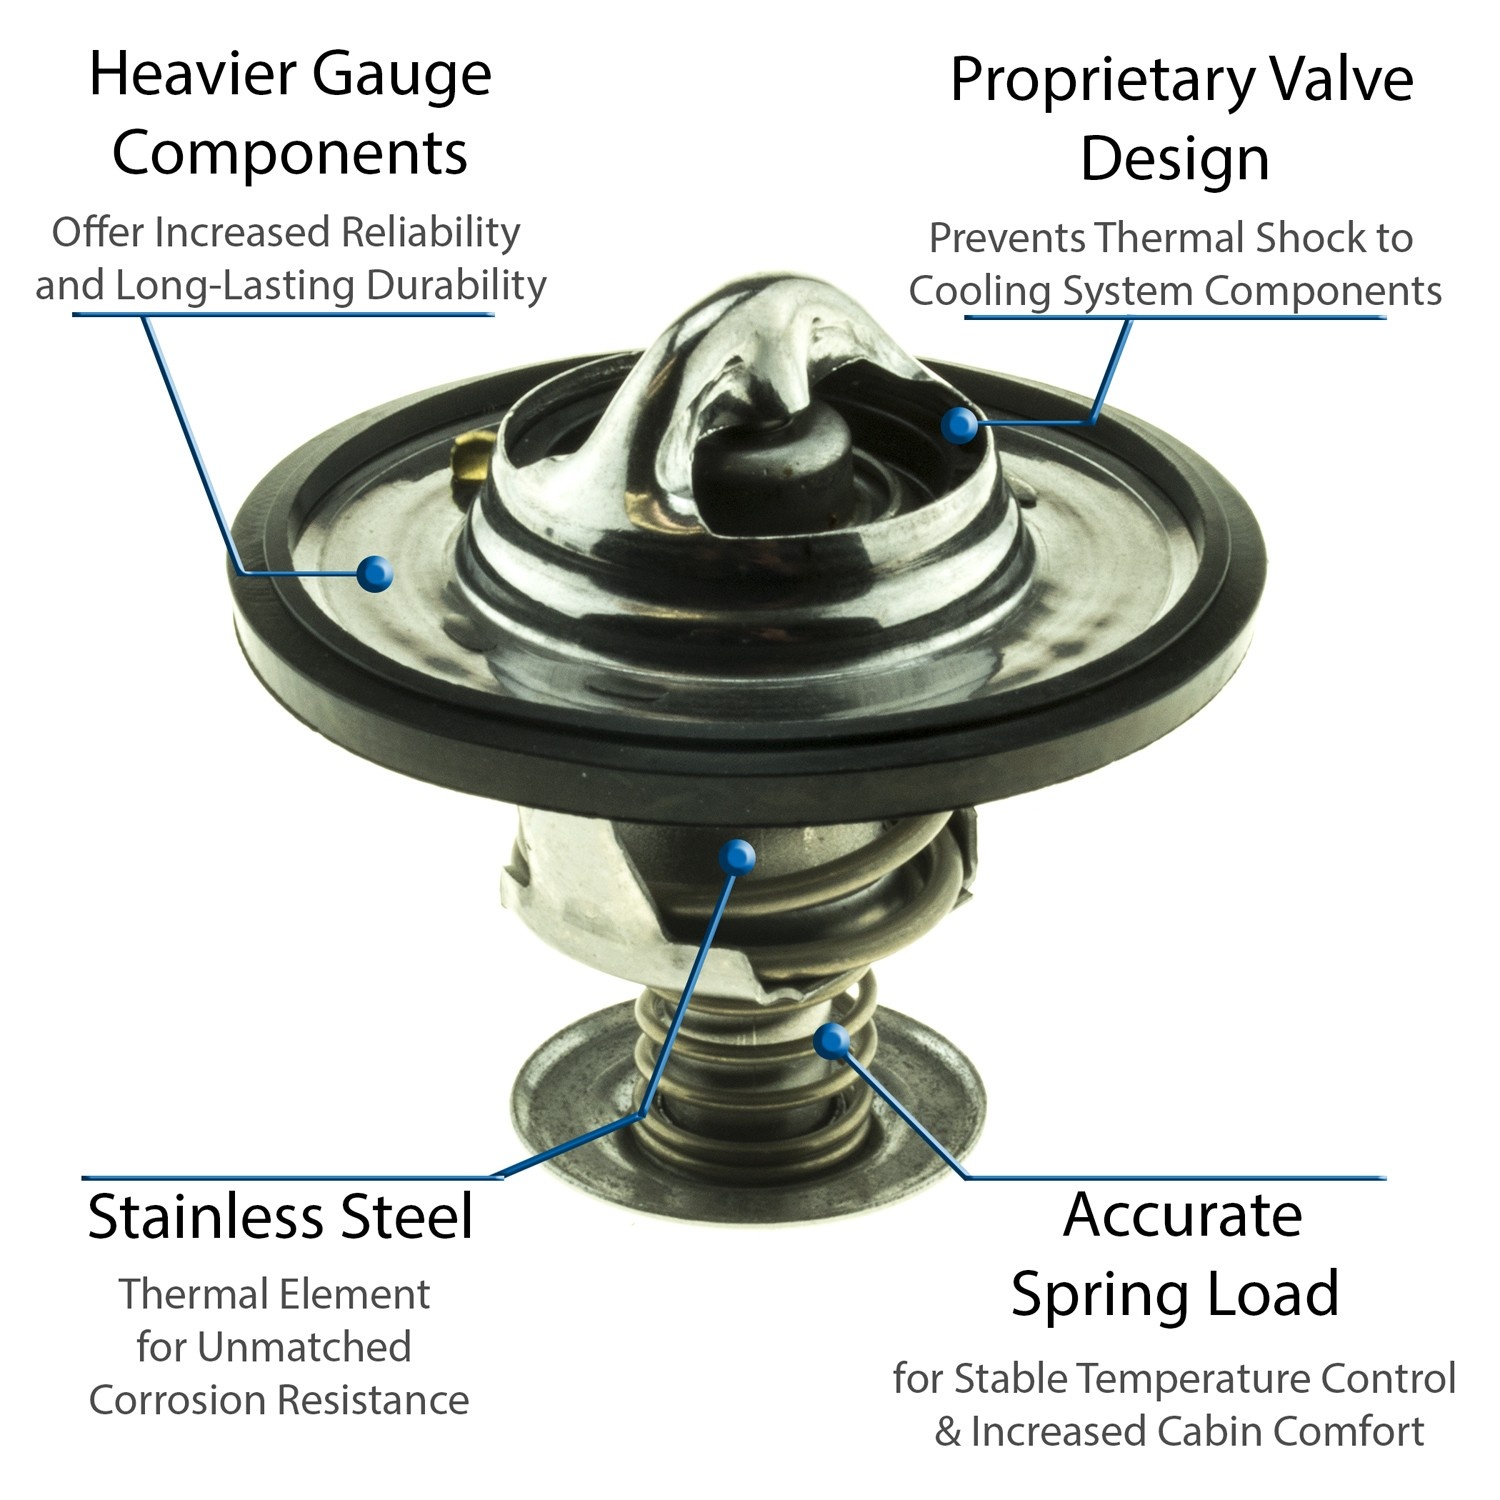
Motorad 5265-195 Engine Coolant Thermostat
UltraStatâ„¢ Thermostats are the toughest thermostats on the market. All heavy gauge stainless steel construction provides long-life durability, as well as complete corrosion resitance. Exclusive BLVTâ„¢ Valve technology minimizes thermal shock to cooling system components.
Brand: Motorad
Category: Vehicles & Parts > Vehicle Parts & Accessories > Motor Vehicle Parts > Motor Vehicle Cooling Systems > Thermostats